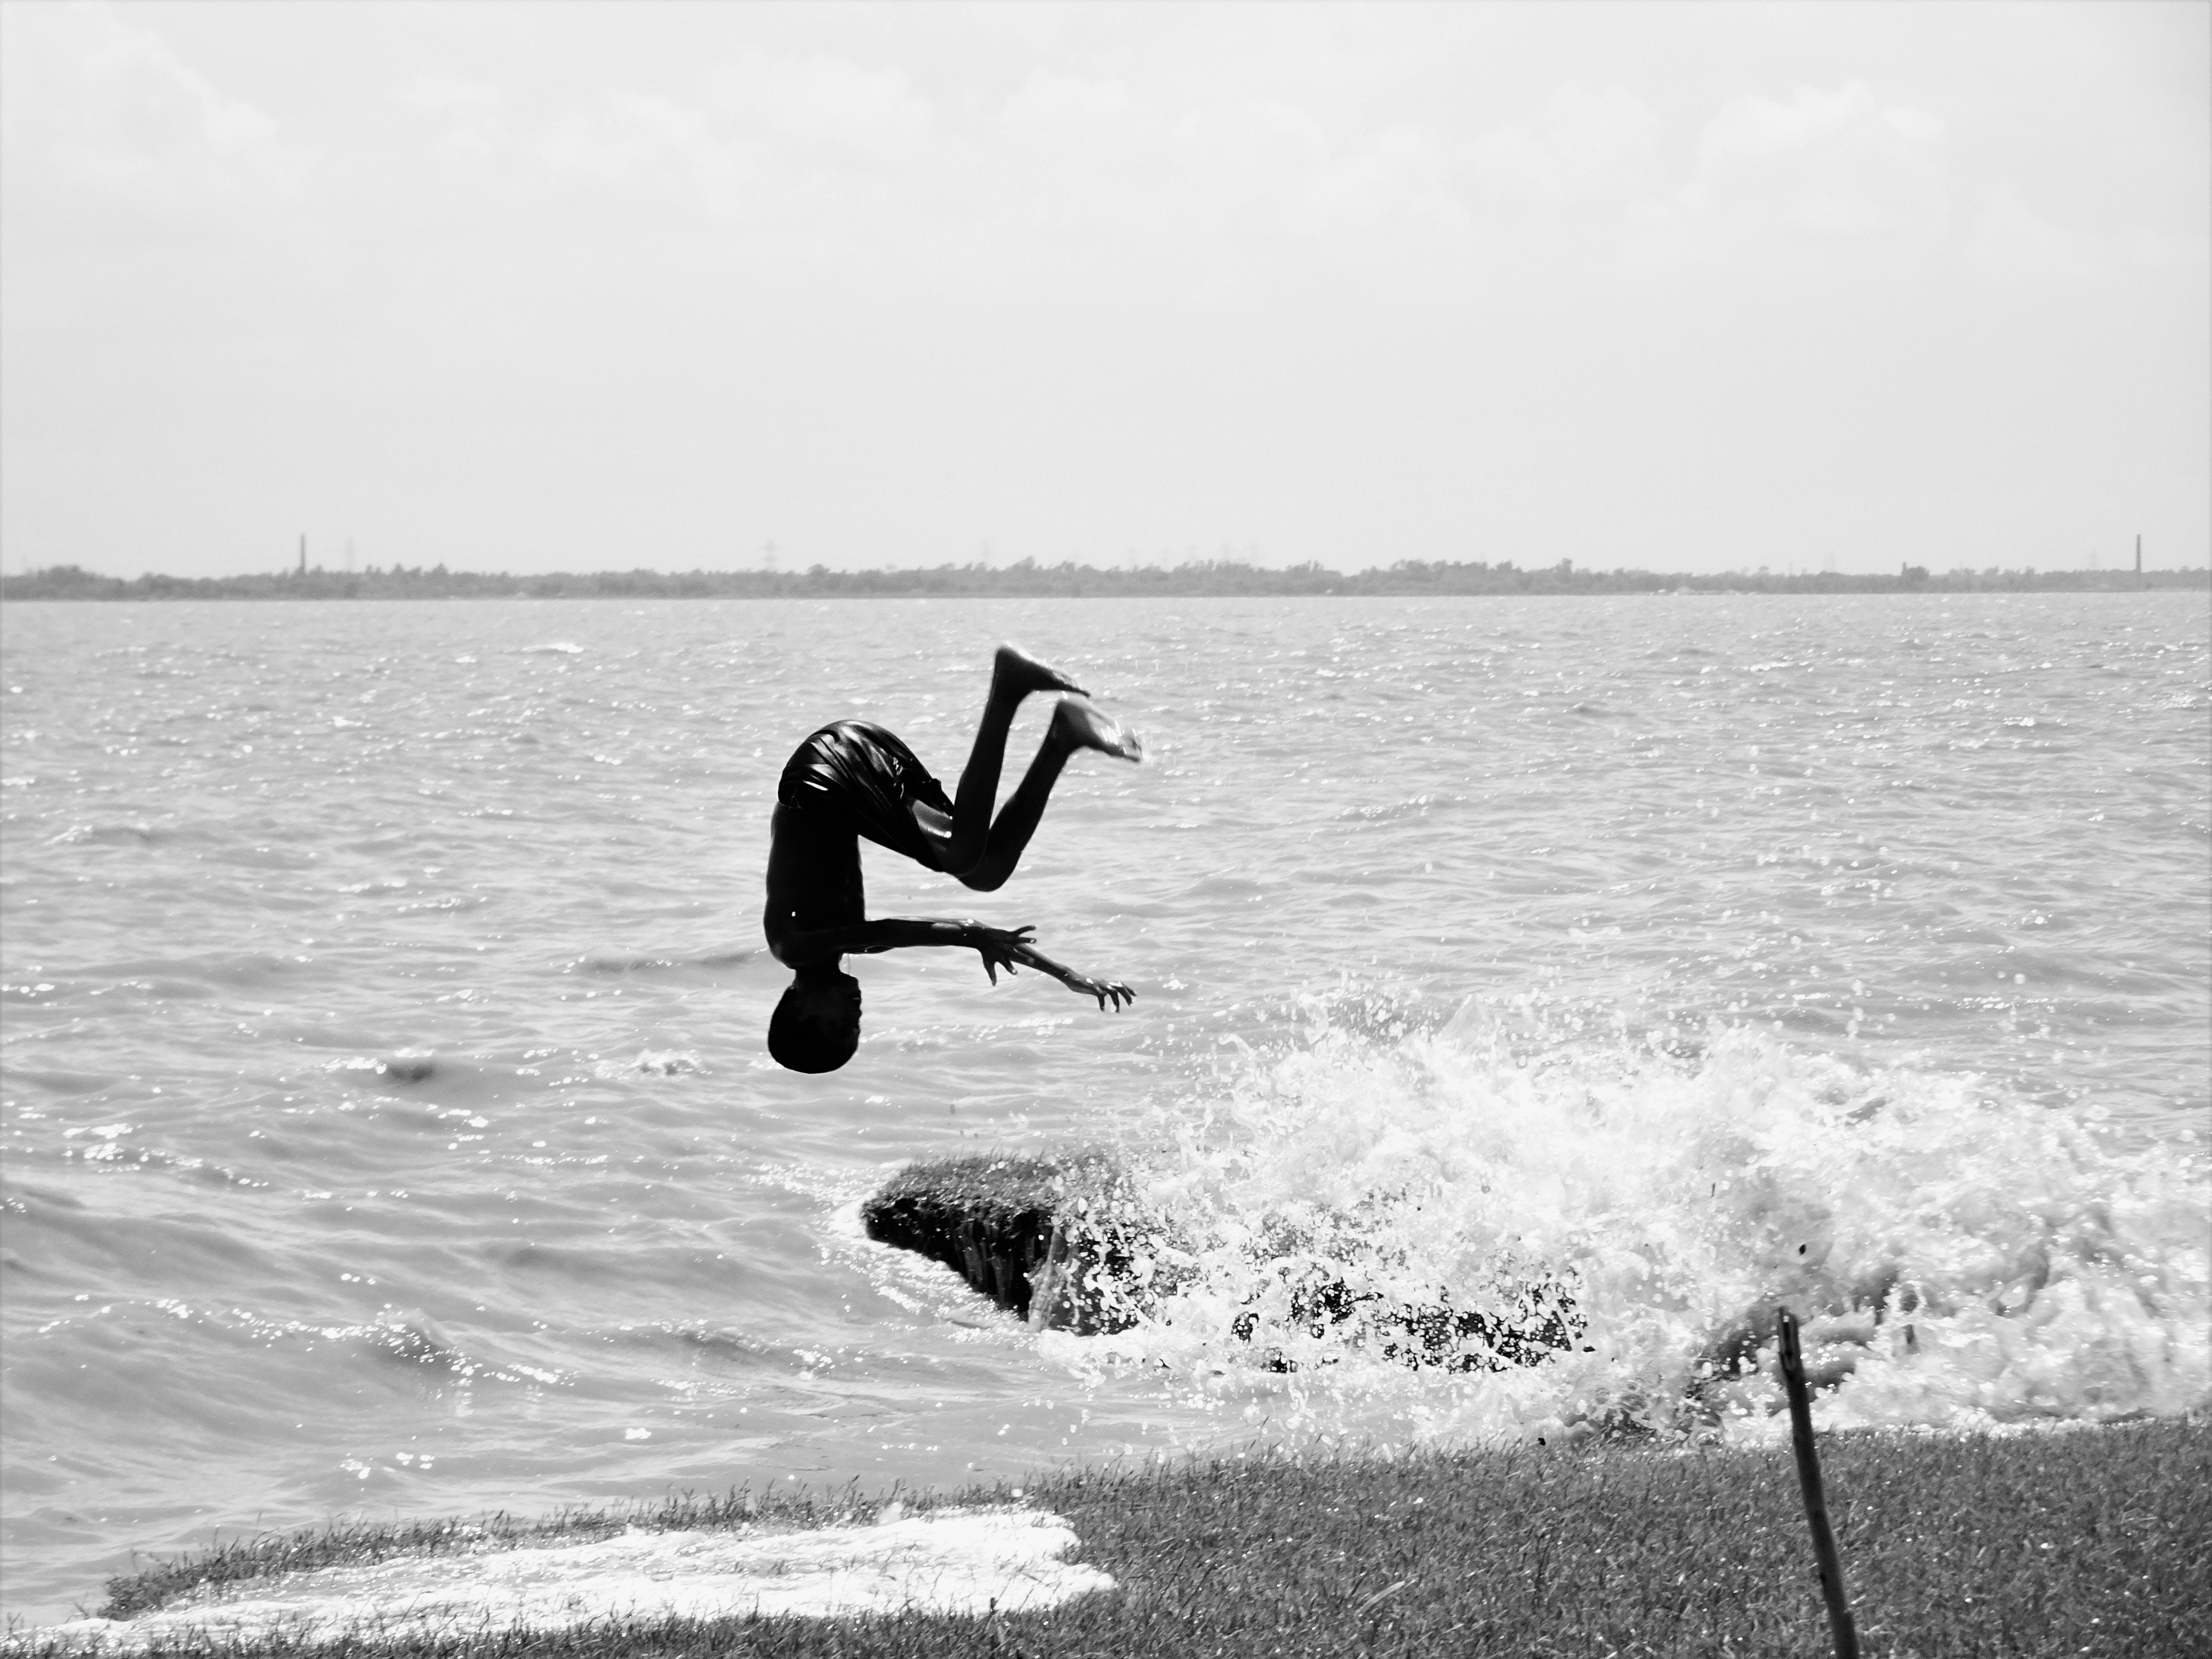
sea, coast, ocean, black and white, white, wave, wind, surfing, sailing, surfboard, monochrome, wakeboarding, sports, water sport, monochrome photography, wind wave, boardsport, surfing equipment and supplies, surface water sports